Jean Beadle

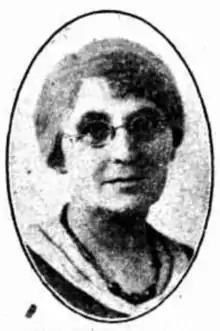
Jean Beadle, J.P.

Jean Beadle (born Jane Miller; 1 January 1868 – 22 May 1942) was an Australian feminist, social worker and Labor party member.